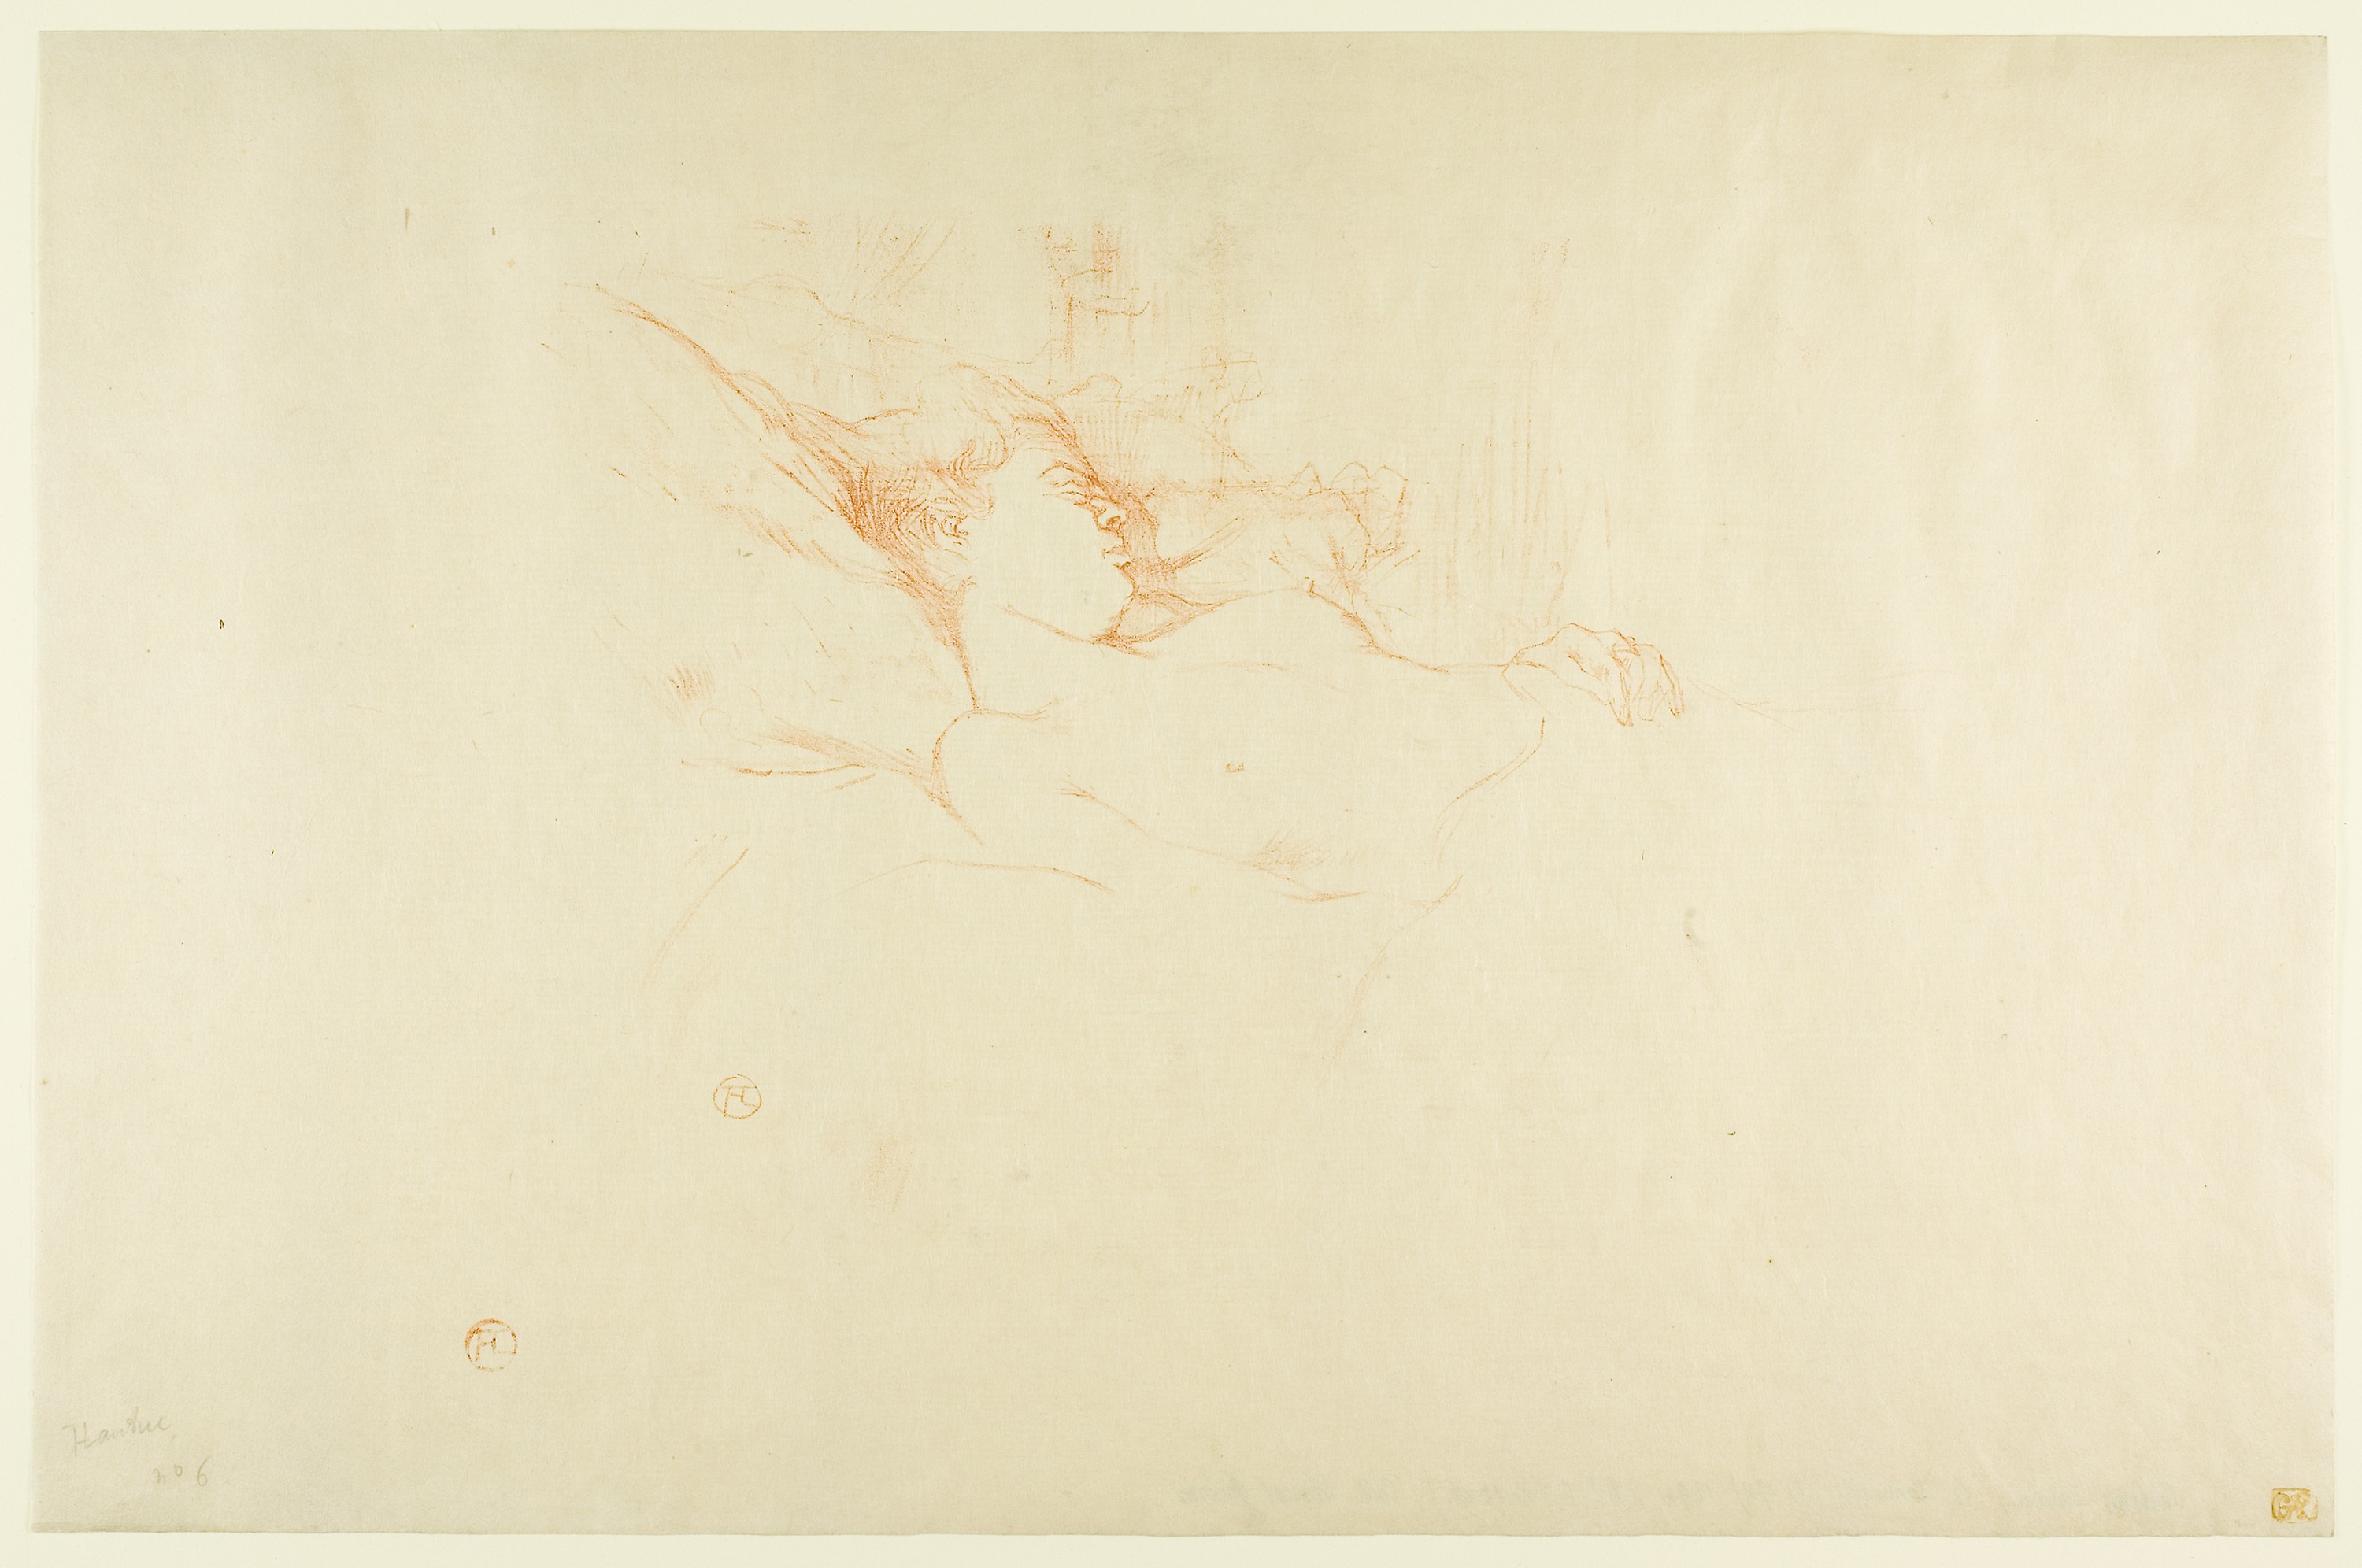
drawing, artwork, paper, painting